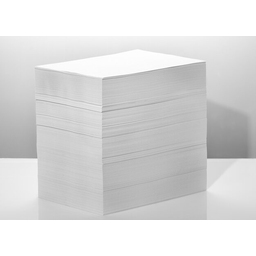
Label: paper